Mōgi Station

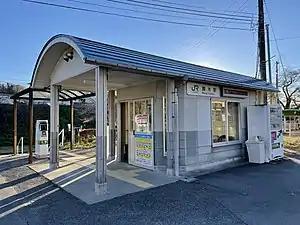
Mōgi Station in November 2021

is a railway station in the city of Kōriyama, Fukushima, Japan, operated by East Japan Railway Company (JR East).